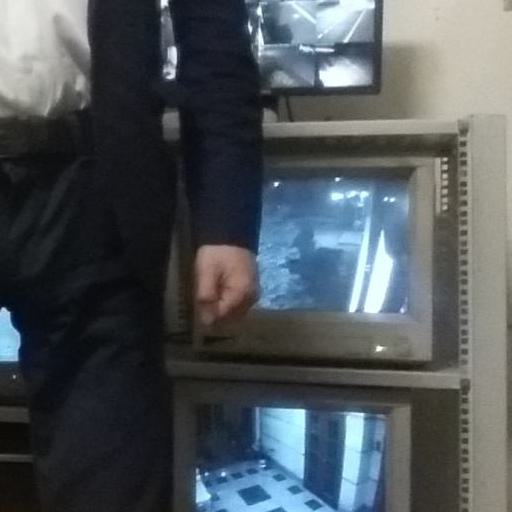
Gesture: no_gesture